Daliyat al-Karmel

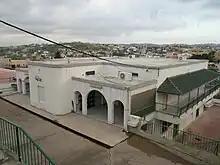
Druze prayer house in Daliyat al-Karmel

Mount Carmel was progressively settled by Druze beginning in the early 17th century, when a large part of Palestine came under the jurisdiction of Fakhr al-Din II, the paramount Druze strongman of Mount Lebanon and Ottoman governor of the Sidon-Beirut and Safad districts. Druze from the Yamani tribo-political faction may have also migrated to Mount Carmel from Mount Lebanon in the aftermath of the Battle of Ain Dara in 1711, though most of the migration was directed to the Jabal Hauran. Six out of the eight Druze villages established on Mount Carmel were abandoned or destroyed during Egyptian rule in the Levant (1831–1840). The local accounts recorded by Laurence Oliphant, who built himself a summer house in Daliyat al-Karmil in the 1880s, hold that the villages were abandoned for Jabal Hauran due to the oppressive rule of the governor Ibrahim Pasha, while Conder noted that the villages were destroyed by Ibrahim Pasha. Daliyat al-Karmil and Isfiya were the sole Druze settlements left standing on Mount Carmel. The local traditional trace Daliyat al-Karmel's founding to the 18th century when a Druze family from Jabal al-A'la near Aleppo settled on ancient ruins in the village. Successive waves of Druze families from Jabal al-A'la followed and together they formed the Halaby ("Aleppine") clan. Until today the Halaby clan of the town speaks in the Aleppine Arabic dialect rather than the Palestinian dialect.